Bernard Śliwiński

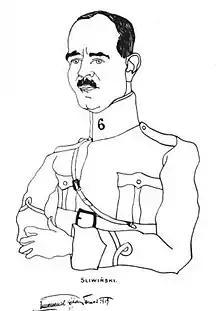
Caricature by Stefan Sonnewend

In November 1918, Śliwiński witnessed the German Revolution in Berlin. Following these events, he gave up his German uniform and returned to Greater Poland. In December 1918, he was a candidate to the People's Council in Poznań, a Polish committee which played a critical role during the uprising.